Shane Walsh (The Walking Dead)

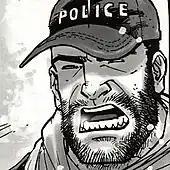
Shane, as depicted in the comic book series.

Shane was a police officer in Cynthiana, Kentucky, and best friend of the town's deputy sheriff, Rick Grimes. After Rick is shot and put into a coma, and after the dead begin to rise, Shane accompanies Rick's wife, Lori Grimes, and Rick's son, Carl, to a purported safe zone in Atlanta, Georgia. They later form a group of survivors living on the outskirts of the city, with Shane repeatedly telling them that the government will one day return to save them. During this time, Shane and an emotionally destitute Lori share a night of sex, something that Shane had wanted for a long time.